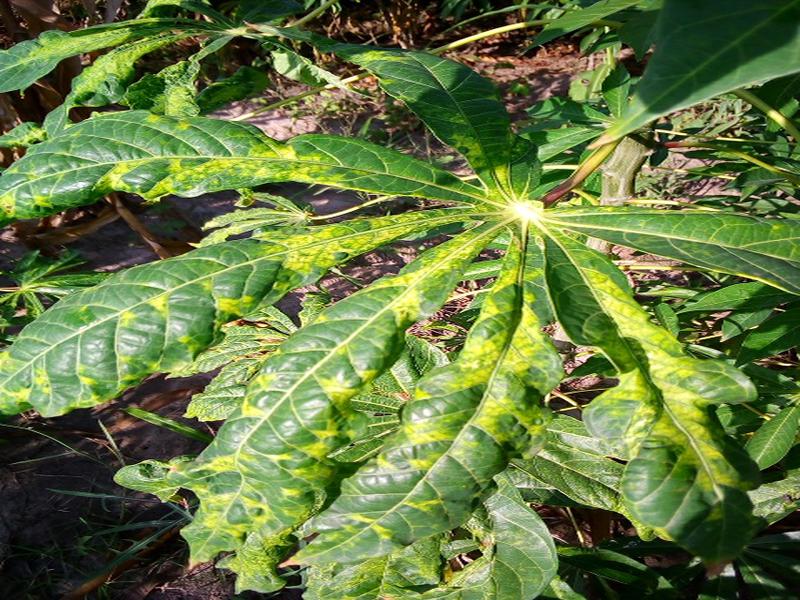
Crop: cassava
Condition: mosaic_disease